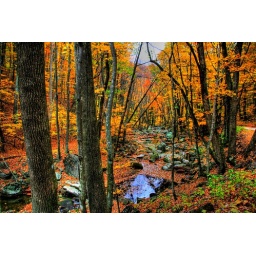
A mountain creek with what water remains buried in the autumn leaves.